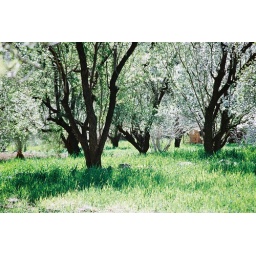
We have lunch in a garden among white and pale pink flowers of the almond trees